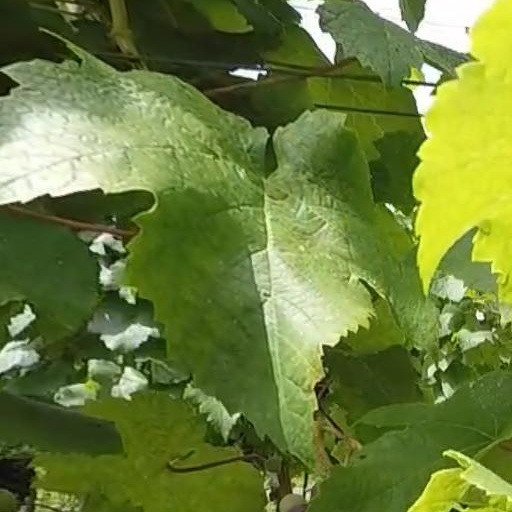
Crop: grape